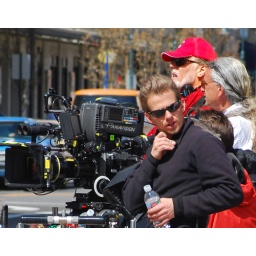
The fellow in the red ball hat is Taylor Hackford, Helen Mirren's husband and the Director of the movie.